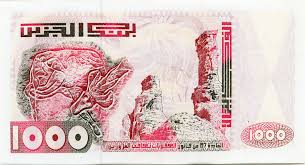
Denomination: 1000DZD